Baabarr Mudacer

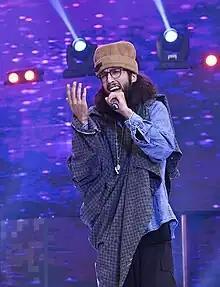

Mudasir Hassan known as Dabur Mudacer (born in 1995) is an Indian rapper from Bandipore, Jammu and Kashmir, India. He is known for his charity works from music.